Roads in the Netherlands

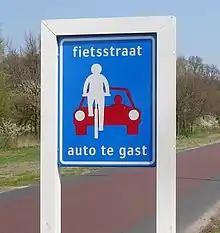
cyclestreet ("fietsstraat") sign (unofficial)

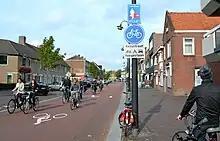
A "fietsstraat" (bike street) where bicycles are the main form of transport and cars are considered "guests".

Depending on how individual municipalities interpreted the 1997 Sustainable Safety policy guidelines, "woonerven" have come under pressure from a drive to implement continuous zones of 30 km/h (19 mph) on local access streets. In some towns, this has led to residents protesting against the doubling of local speed limits from 15 km/h to 30 km/h. "Woonerven" are still widespread and new ones are still built, sometimes because of space restrictions. In 2011, 20% of all Dutch homes were still located in "woonerf" areas, and around 2 million people (over 10% of the country) were living in "woonerven".